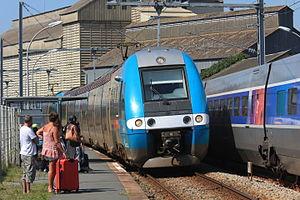
La gare de la Mothe-Achard est une gare ferroviaire française de la ligne des Sables-d'Olonne à Tours, située sur le territoire de la commune des Achards, en Vendée, dans la région des Pays de la Loire.